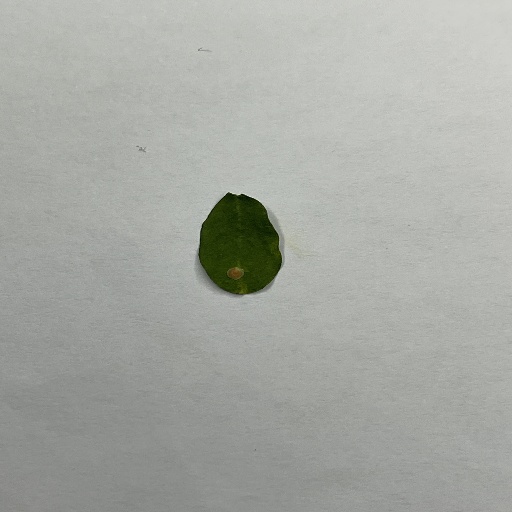
Species: Sojina
Leaf condition: Bacterial Spot